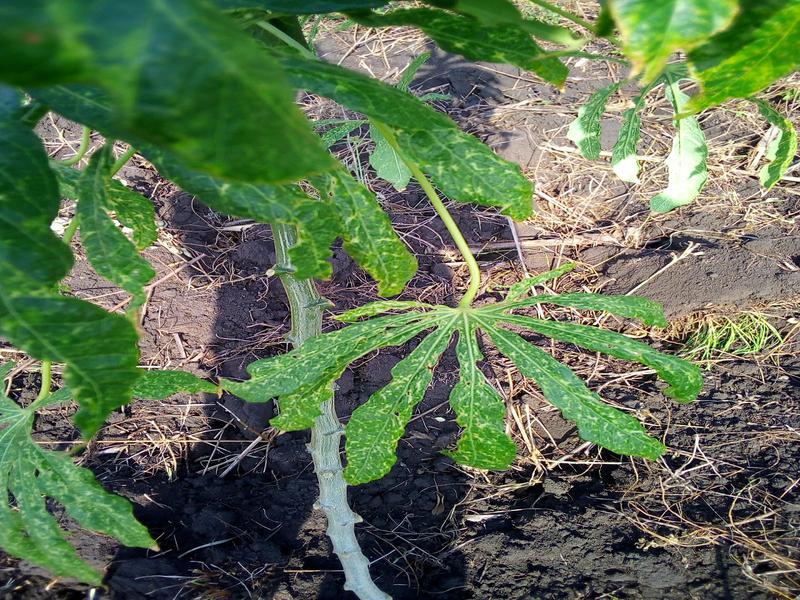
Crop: cassava
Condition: green_mottle